Nancy Mace

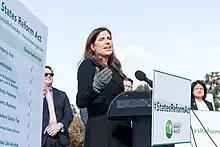
Mace speaking in support of the States Reform Act to legalize cannabis at the federal level in 2021

Mace voted for H.R. 7691, the Additional Ukraine Supplemental Appropriations Act, 2022, which would provide $40 billion in emergency aid to the Ukrainian government. However, she voted against Ukraine aid the following year.